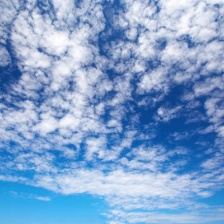
Cloud type: Cirrocumulus